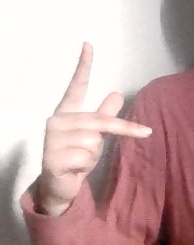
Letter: dha